Bob Lazar

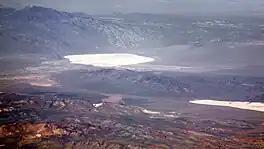
Groom Lake (left) and Papoose Lake (right)

Lazar graduated from high school late, in the bottom third of his class. The only science course he took was a chemistry class. He subsequently attended Pierce Junior College in Los Angeles. In 1986 Lazar, who at the time described himself as a self-employed film processor, filed for bankruptcy.